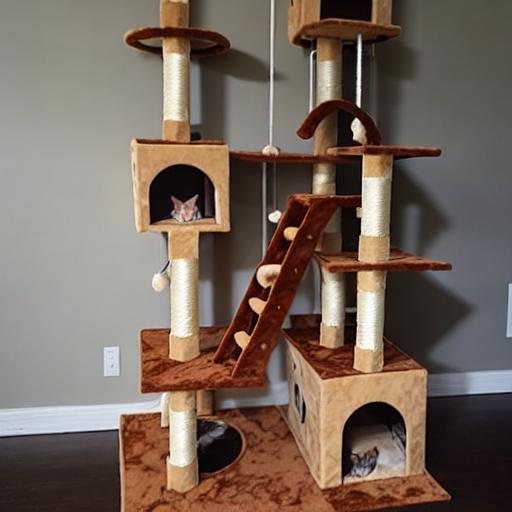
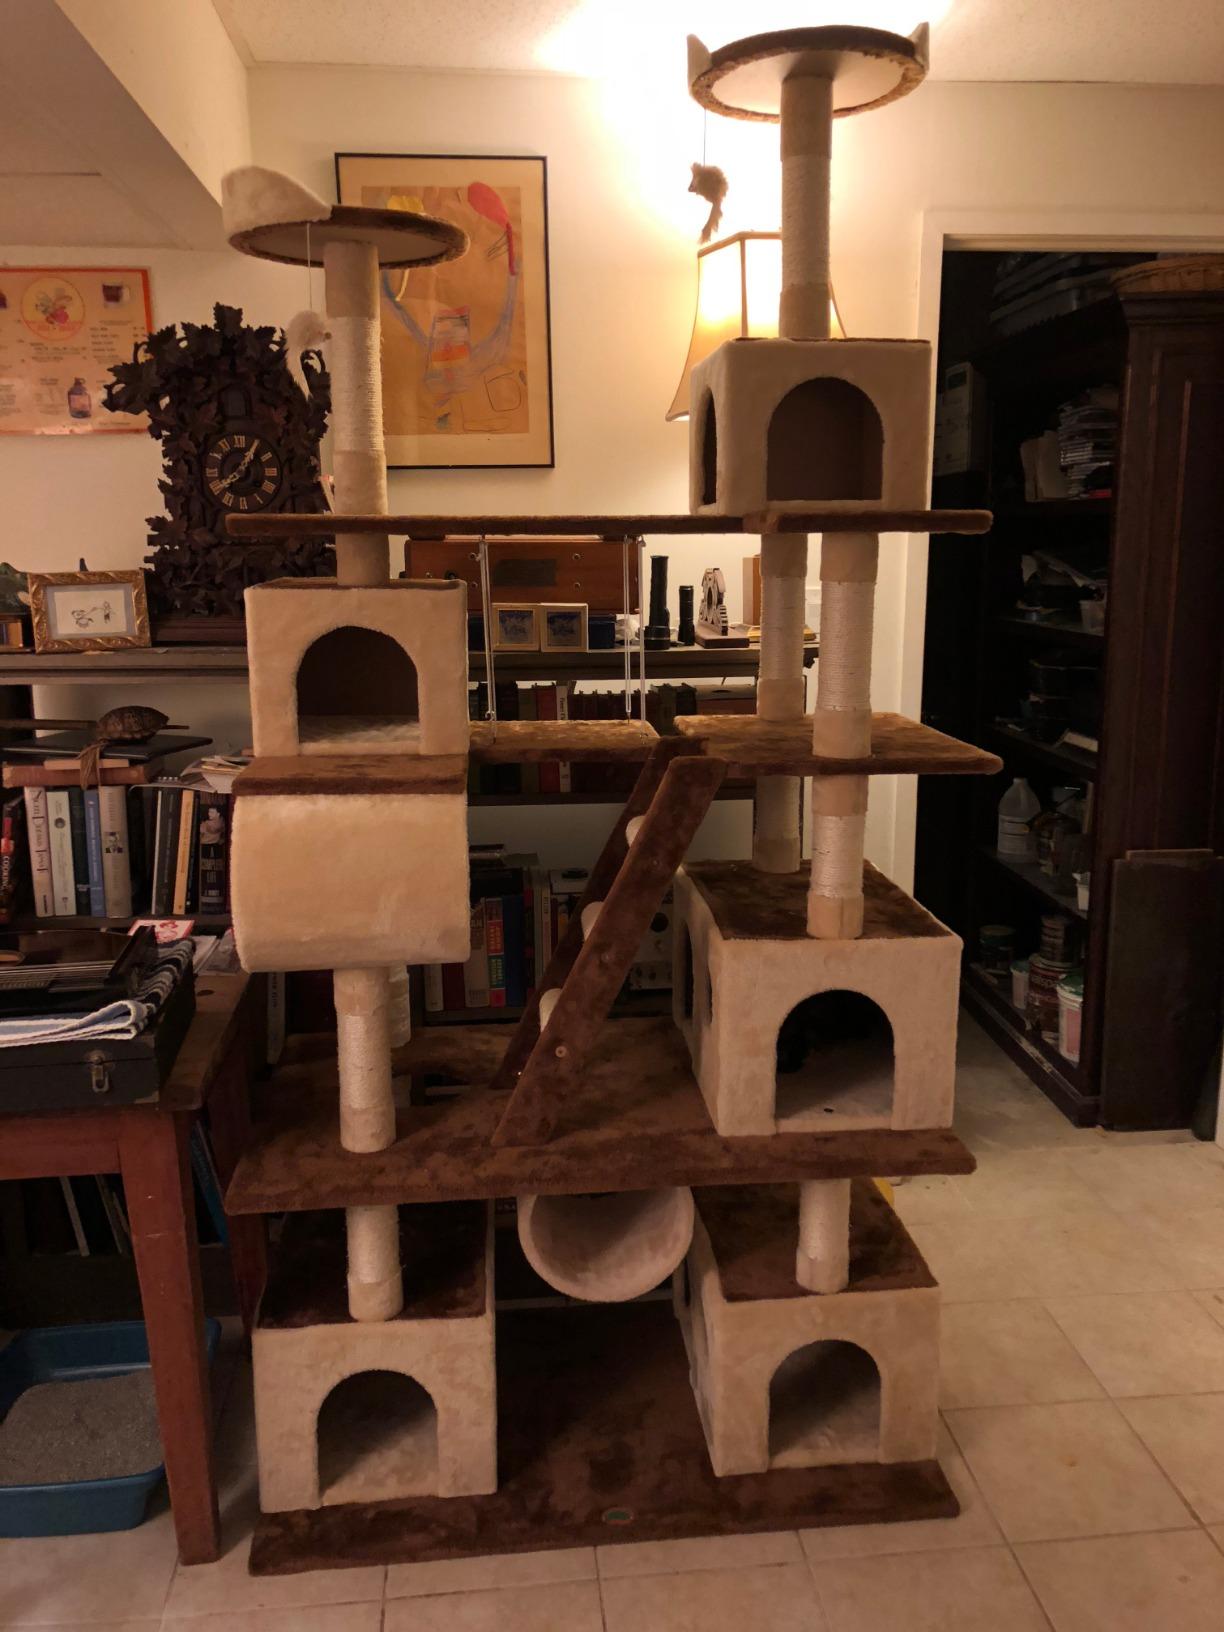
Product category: items_cat tree
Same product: no